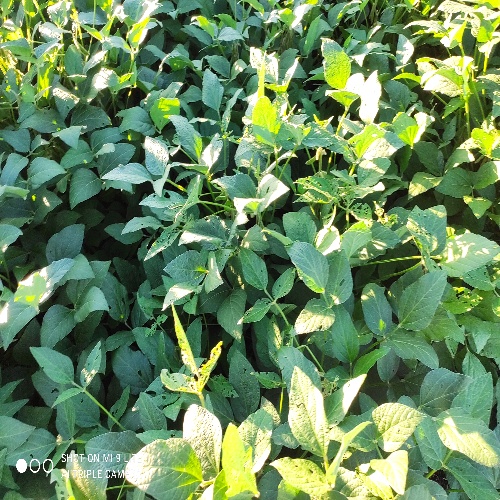
Label: Caterpillar